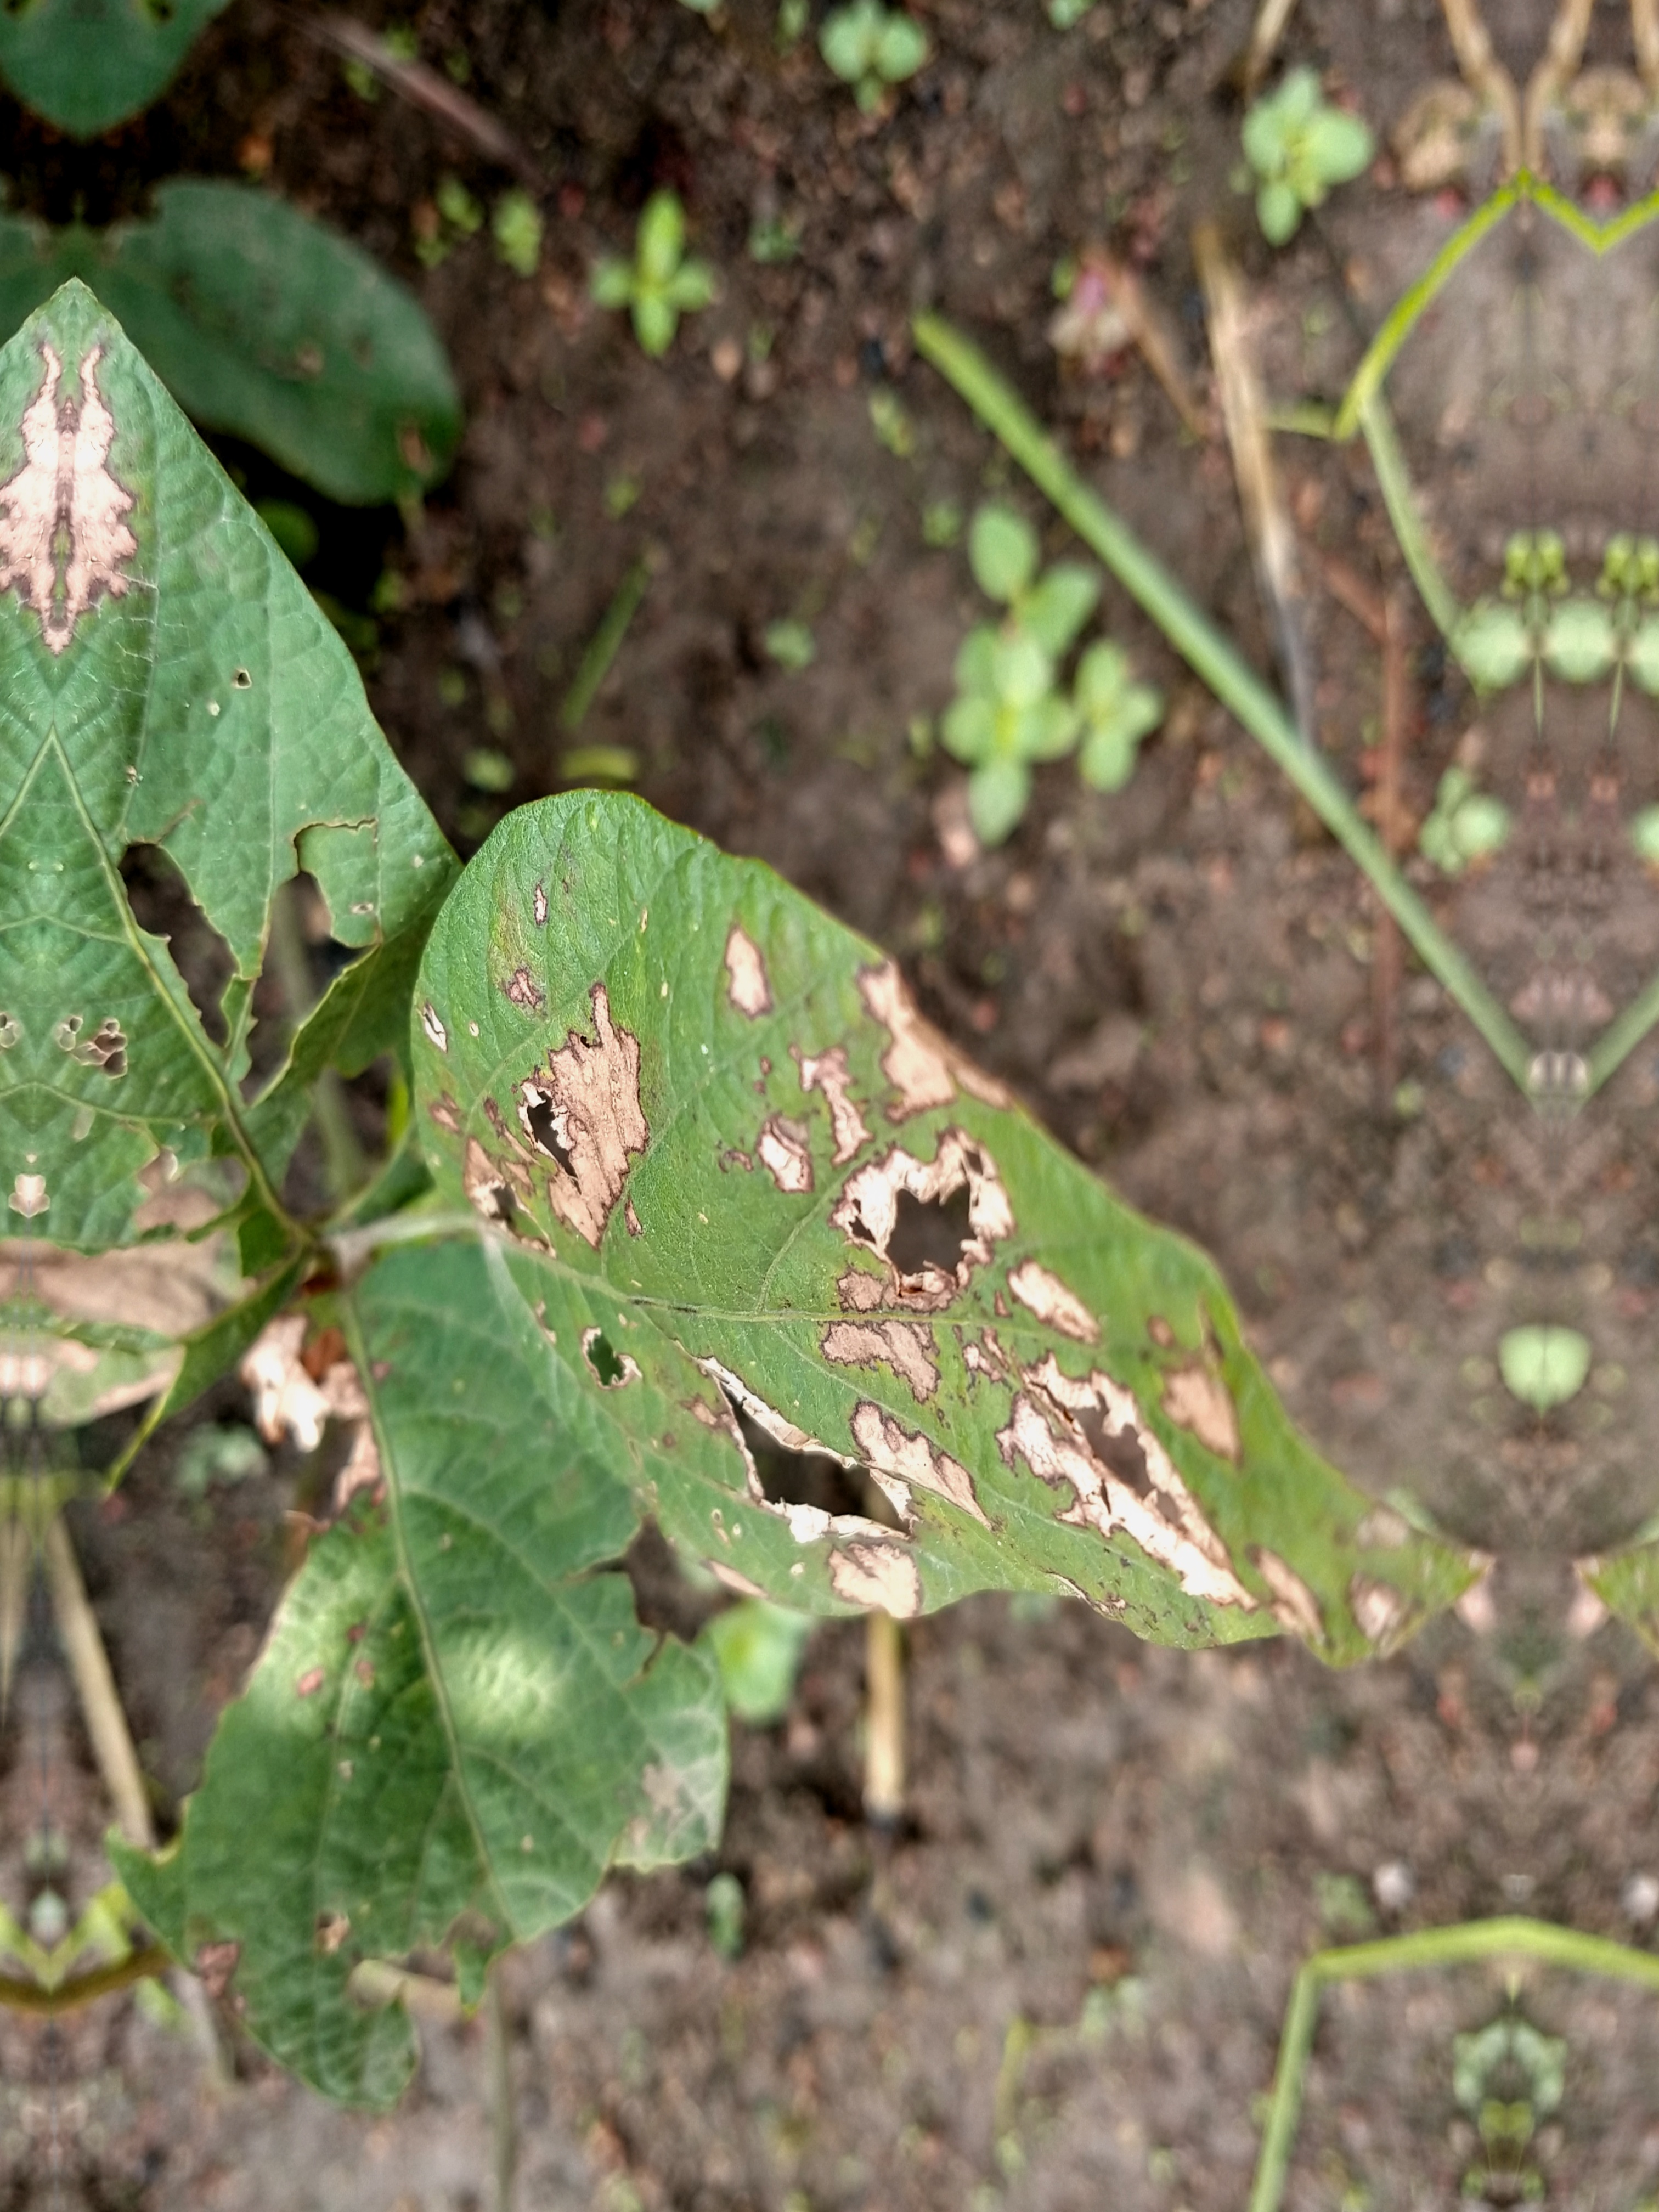
Label: Disease